Li Xiaolu

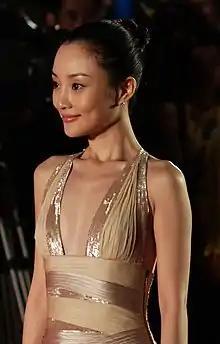

Li Xiaolu

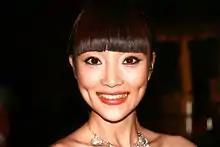
Li Xiaolu

Li Xiaolu (born 30 September 1982), also known as Jacqueline Li, is a Chinese actress and singer. She is best known for her role in Joan Chen's directing debut "" (1998), idol drama "All the Misfortunes Caused by the Angel" (2001) and the popular youth series "Struggle" (2007). At age 16, she was the youngest actress to win the Golden Horse Award for Best Leading Actress.